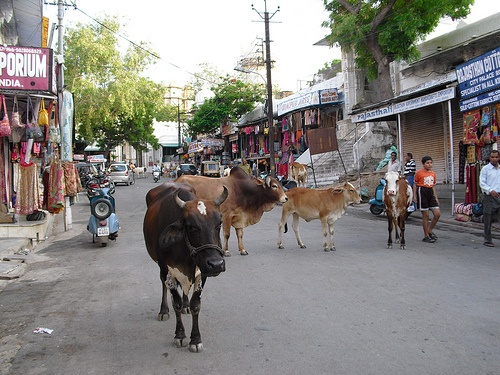
Three cattle roaming in the streets of a small town.
Cows walk down the street near some shops.
Three animals are standing on a paved street that contains a few people and a parked motorbike.
A small herd of cattle walking down a street.
Bulls and cows walking untethered down a commercial street